Resistance: Fall of Man

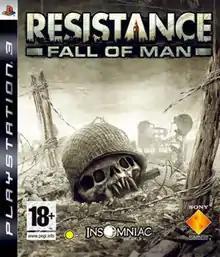
European cover art

Resistance: Fall of Man is a 2006 first-person shooter video game developed by Insomniac Games and published by Sony Computer Entertainment for the PlayStation 3. The game is set in an alternate history 1951, and follows Sergeant Nathan Hale as he and the human resistance forces attempt to drive a mysterious alien-like invasion out of the United Kingdom. The story continues in "Resistance 2".